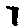
Label: 7